Station to Station

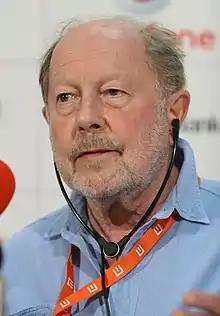
Before recording "Station to Station", Bowie starred in "The Man Who Fell to Earth", directed by Nicolas Roeg "(pictured in 2008)". Bowie's work on the film partially inspired themes for his next album.

Bowie's heavy drug use continued during filming. He recalled in 1993: "My one snapshot of that film is not having to act...Just being me as I was perfectly adequate for the role. I wasn't of this earth at that particular time." When shooting took place in New Mexico, he was reported to be in a much healthier state compared to his time in Los Angeles. During his days off from filming, he began writing a collection of short stories called "The Return of the Thin White Duke", which he described as "partly autobiographical, mostly fiction, with a deal of magic in it;" he also recalled taking "400 books" for the shoot. He began writing songs throughout filming, including two—"TVC 15" and "Word on a Wing"—that would end up on his next album. On top of this, he was in line to compose the film's soundtrack.